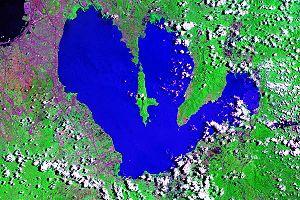
L'île de Talim constitue la plus grande île du lac de Laguna de Bay, qui est lui-même le plus grand lac des Philippines, près de la capitale du pays, Manille. L'île est située dans la province de Rizal, sous la juridiction de deux municipalités. Le côté ouest de l'île dépend de la municipalité de Binangonan, tandis que la partie orientale fait partie de Cardona.